Yang Huizhen

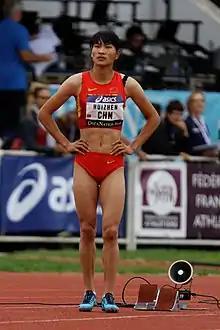
2014 DécaNation - 400 m 14

Yang Huizhen (born 13 August 1992) is a Chinese sprinter specialising in the 400 metres. She won the gold at the 2015 Asian Championships and bronze at the 2015 Summer Universiade.